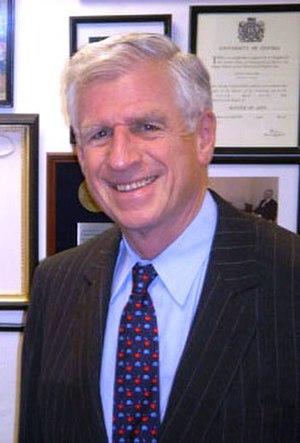
La présidence de George W. Bush débute le 20 janvier 2001 et s'achève le 20 janvier 2009.
John Claggett Danforth un homme politique américain né le 5 septembre 1936 à Saint-Louis dans le Missouri. Membre du Parti républicain, il a été sénateur du Missouri et ambassadeur américain aux Nations unies de juillet 2004 à janvier 2005 sous le mandat de George W. Bush.